Fusiform

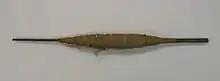
Spindle with yarn

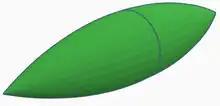
A "lemon" in geometry

Fusiform (from Latin "fusus" ‘spindle’) means having a spindle-like shape that is wide in the middle and tapers at both ends. It is similar to the lemon-shape, but often implies a focal broadening of a structure that continues from one or both ends, such as an aneurysm on a blood vessel.